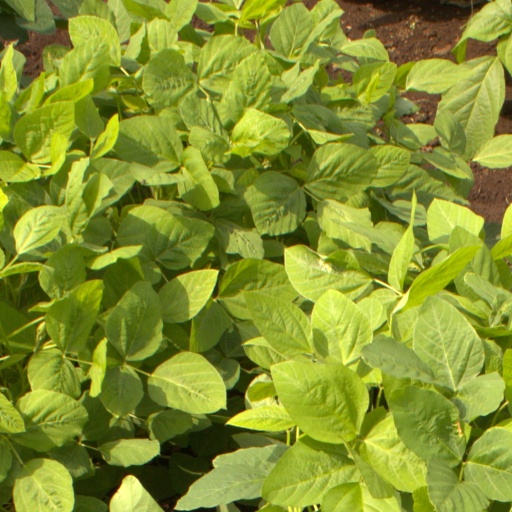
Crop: soybean